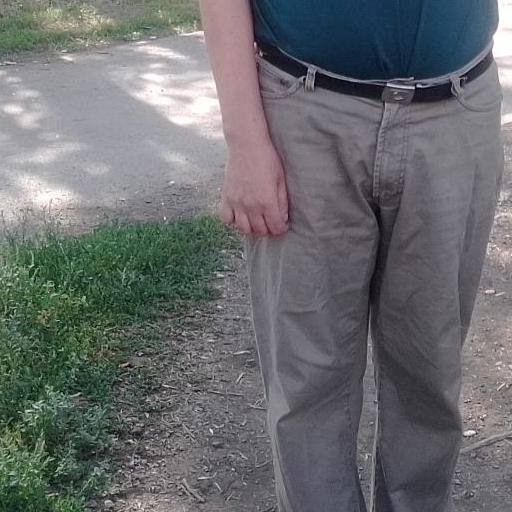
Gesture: no_gesture